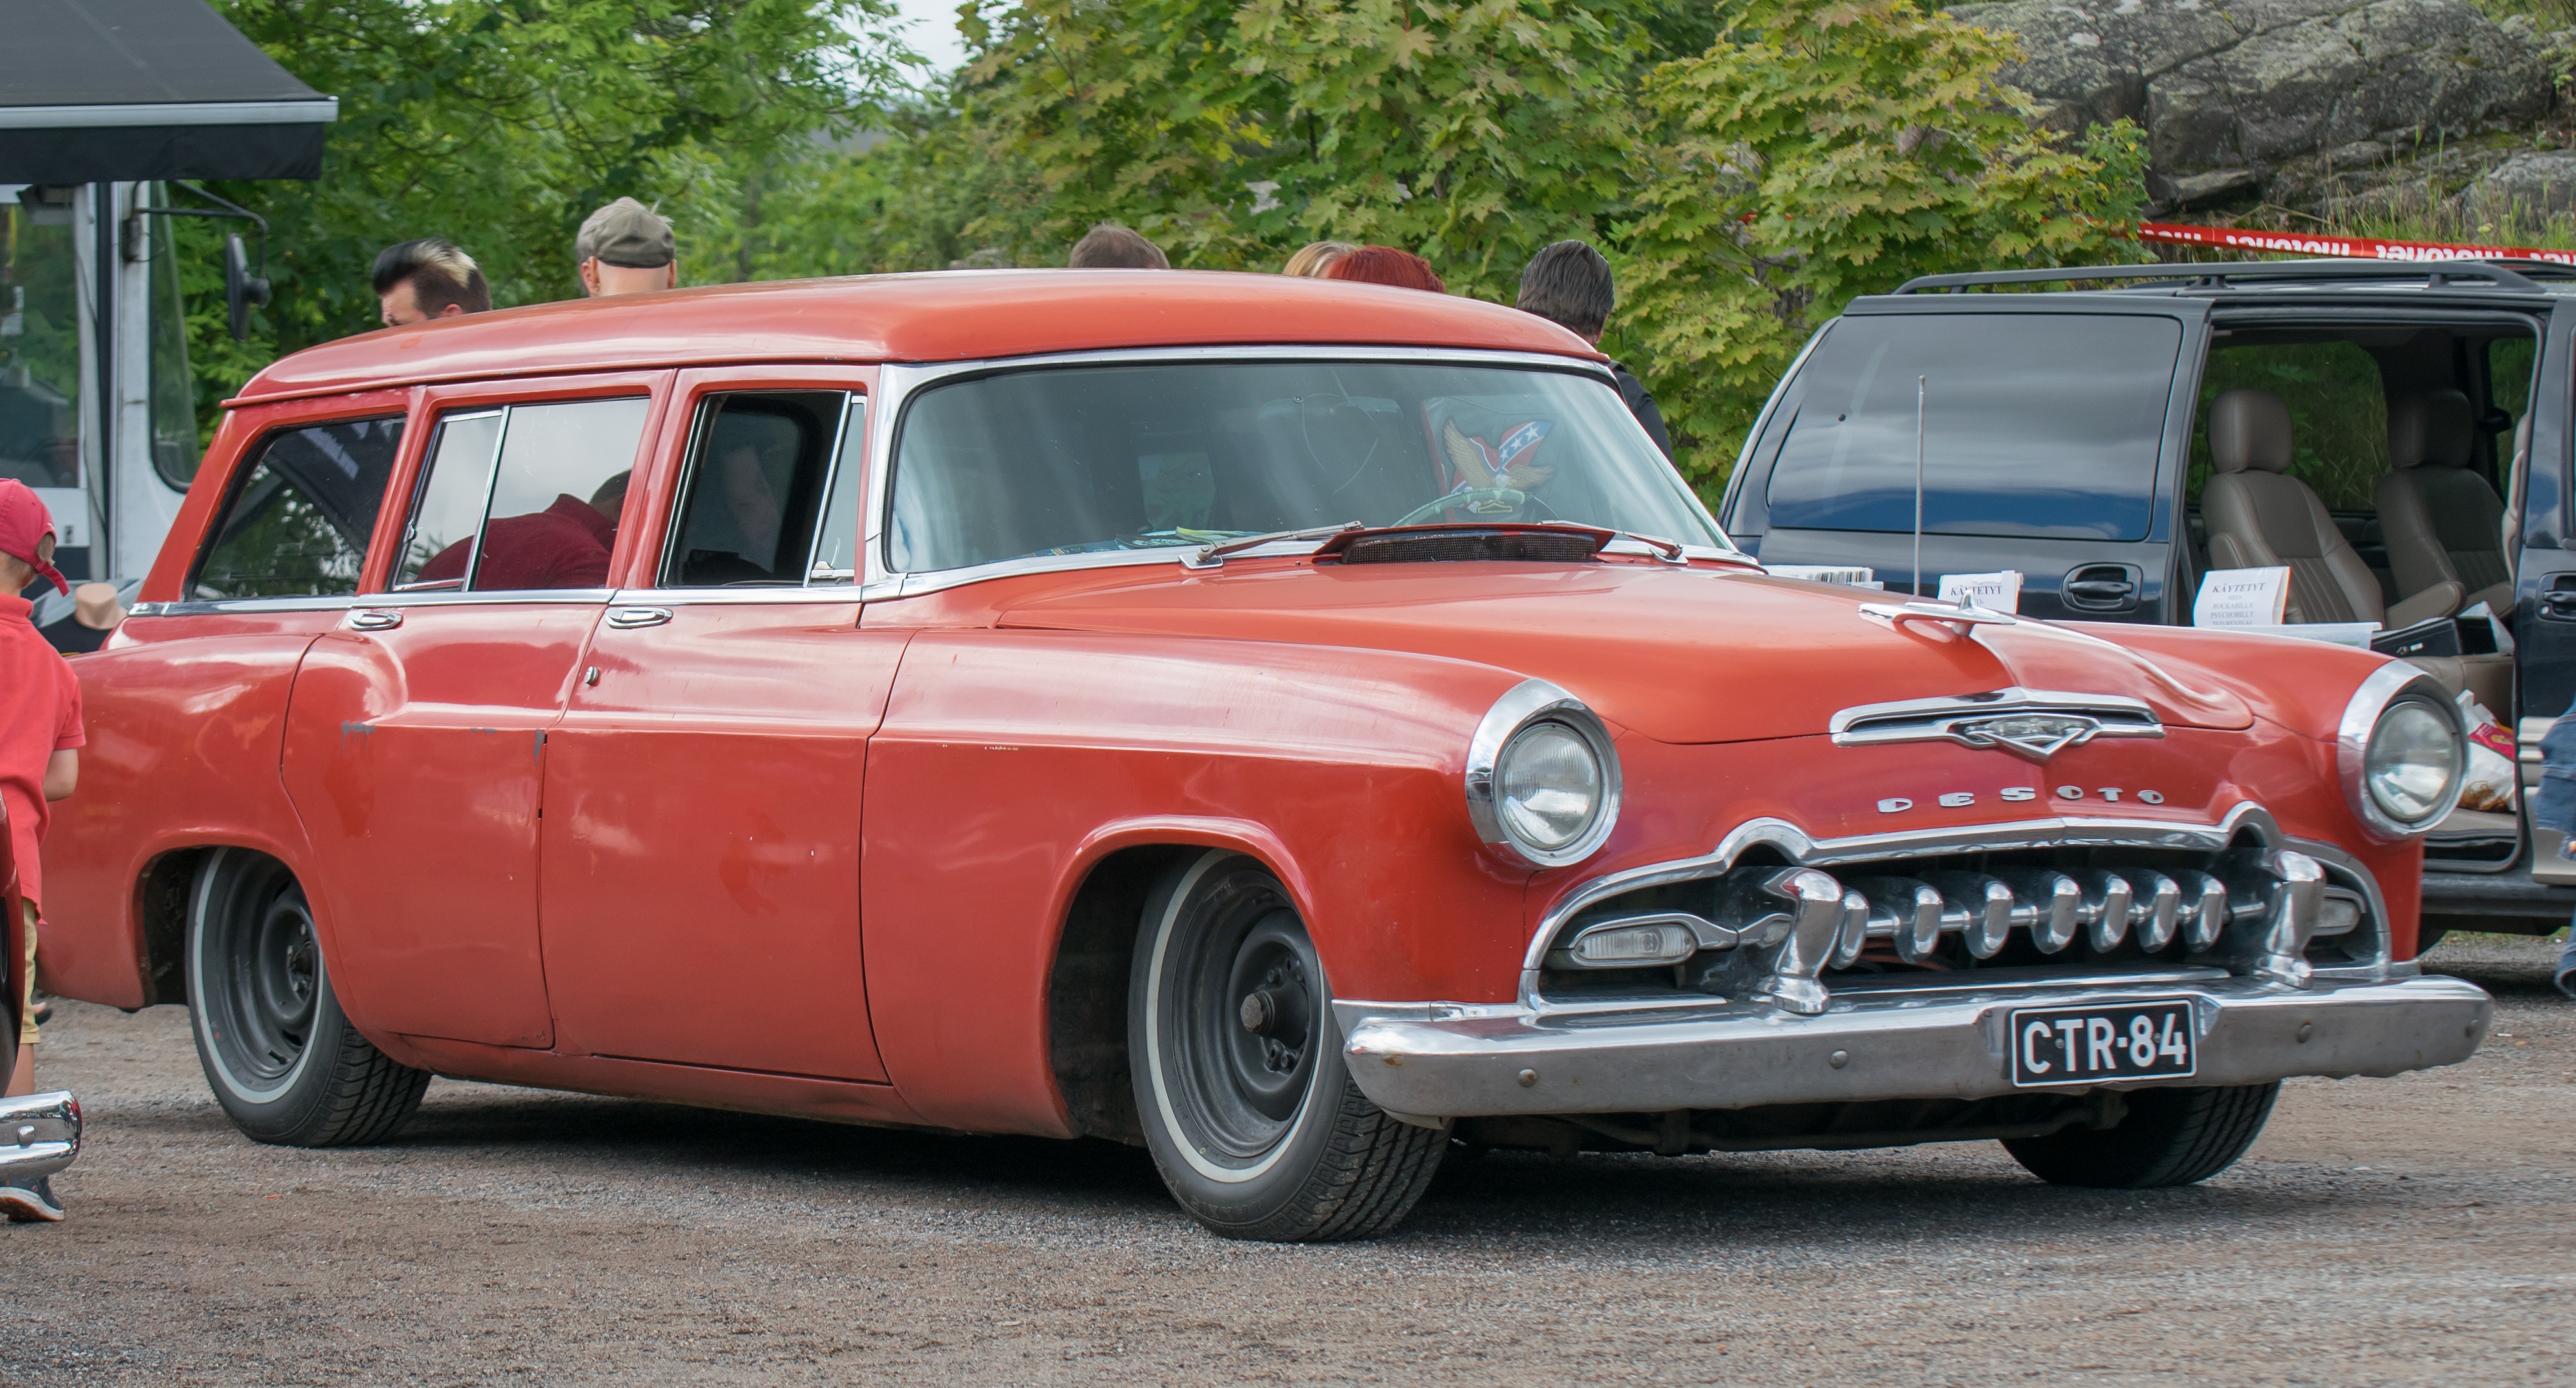
car, old, vehicle, motor vehicle, vintage car, sedan, classic, antique car, motor show, land vehicle, automobile make, automotive exterior, compact car, luxury vehicle, full size car